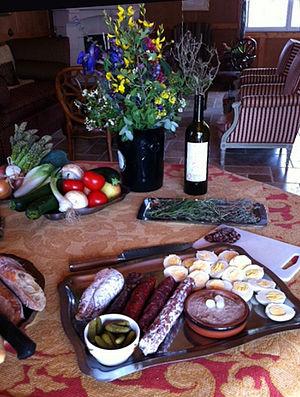
Gastronomie au domaine O'vineyards
Le cité-de-carcassonne, appelé vin de pays de Cité de Carcassonne jusqu'en 2009, est un vin français d'indication géographique protégée de zone qui a vocation à labelliser, après dégustation, les vins ne pouvant postuler une appellation d'origine.